History of Ybor City

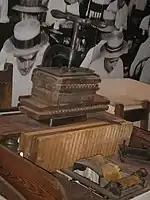
Cigar maker's tools, Ybor City Museum State Park

Gutierrez returned to New York by sea, stopping on the way to visit his friend Vicente Martinez Ybor at his home in Key West. Ybor was a fellow Spaniard who had built a prosperous cigar-making operation in Havana, Cuba based on his "El Príncipe de Gales " (Prince of Wales) brand. However, Ybor had provided public support and private financial assistance to Cuban revolutionaries fighting against Spanish colonial rule, and had escaped from Cuba with his family in 1868 to avoid being arrested or killed by the Spanish authorities.